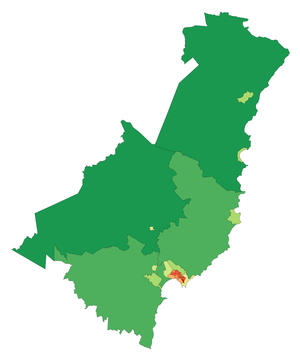
La région de Gisborne est située au Nord-Est de l'île du Nord, en Nouvelle-Zélande. Elle est aussi parfois appelée East Coast ou Eastland.